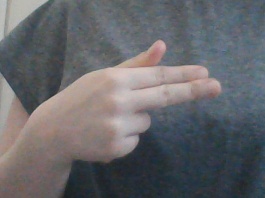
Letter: ghain